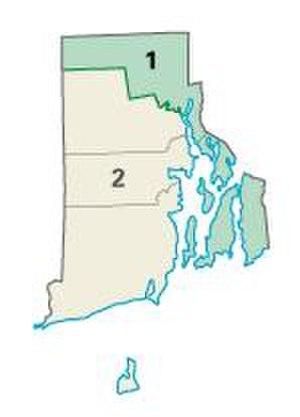
Le district congressionnel est une circonscription électorale pour la représentation au sein de la Chambre des représentants des États-Unis, chambre basse du Congrès des États-Unis. Ils sont actuellement au nombre de 435. Chaque État américain possède un certain nombre de districts, proportionnel à son poids démographique au sein des États-Unis, avec au moins un district par État, nombre revu à chaque recensement, les limites d'un district variant alors en fonction de l'évolution de sa population et du nombre de districts de l'État. Cette proportionnalité reflète qu'au Congrès américain, la Chambre des représentants représente les citoyens américains alors que le Sénat représente lui les États américains.